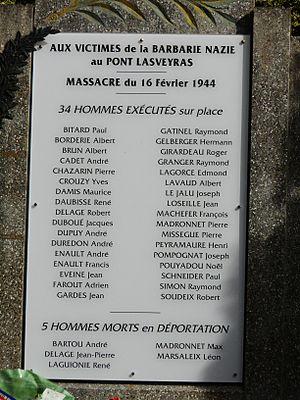
Détail du mémorial dédié au massacre des résistants du Pont Lasveyras, moulin de la Papeterie, Beyssenac, Corrèze, France
Les troupes allemandes et leurs auxiliaires commirent plusieurs massacres et de nombreuses exécutions en France, à partir de l'invasion de mai 1940 jusqu’à la Libération en septembre 1944. De nombreuses catégories de populations en furent victimes : hommes, femmes et enfants, civils, tirailleurs sénégalais en 1940, résistants blessés ou prisonniers, otages et Juifs.
Beyssenac est une commune française située dans le département de la Corrèze en région Nouvelle-Aquitaine.